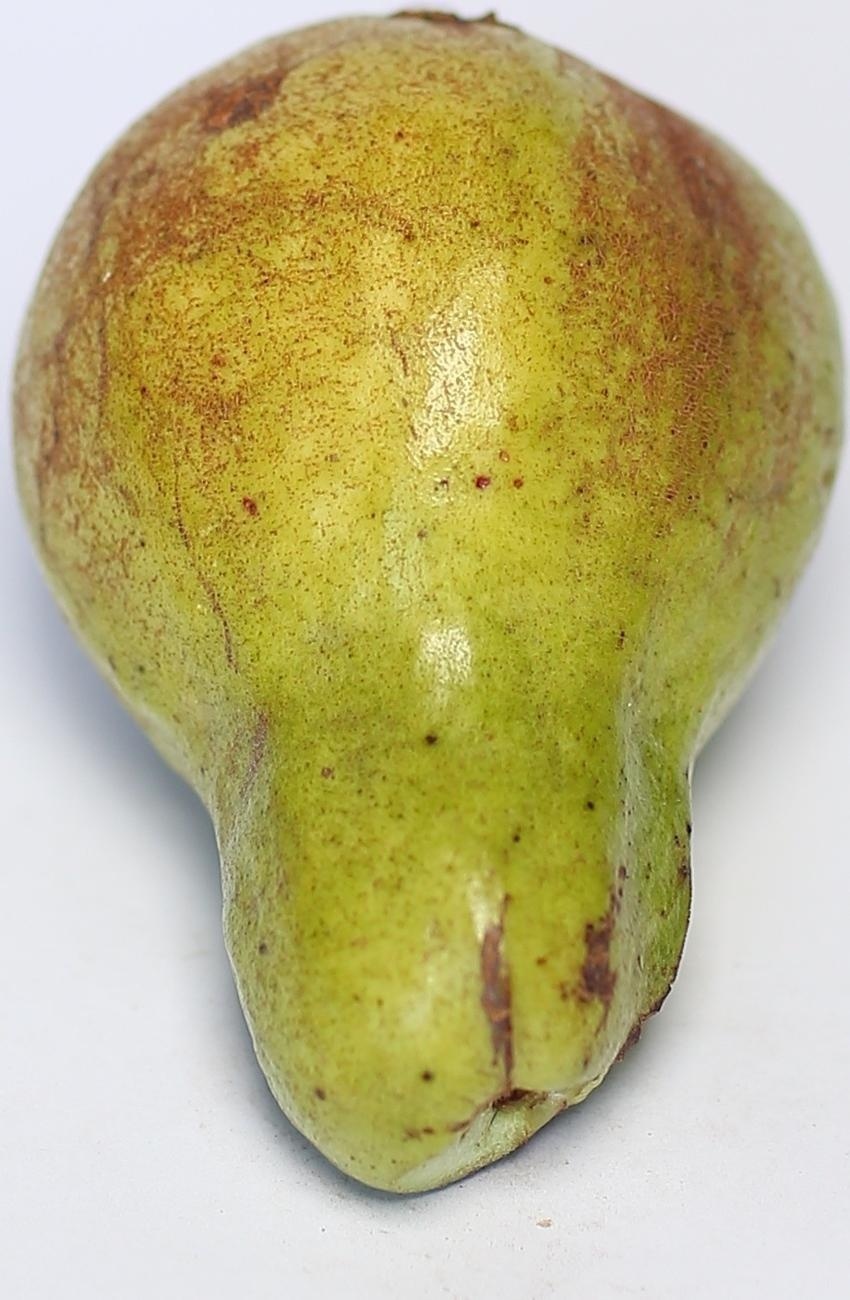
Maturity: mature-green
Variety: local-sindhi